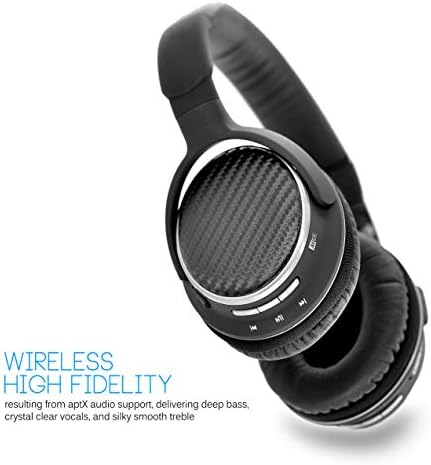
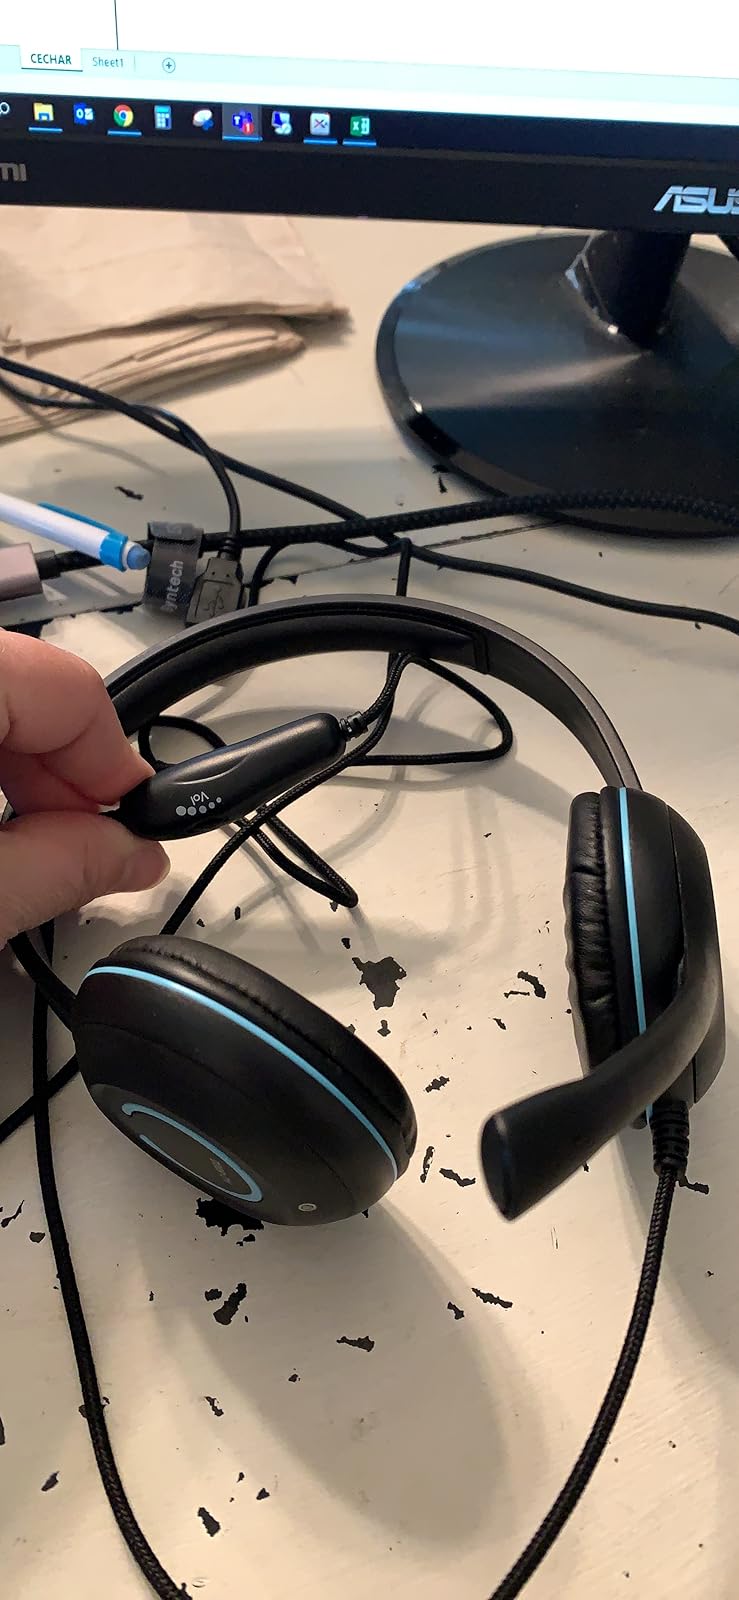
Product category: headphones
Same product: no